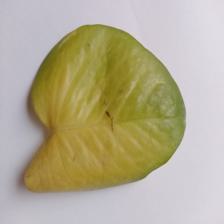
Label: Manganese Toxicity